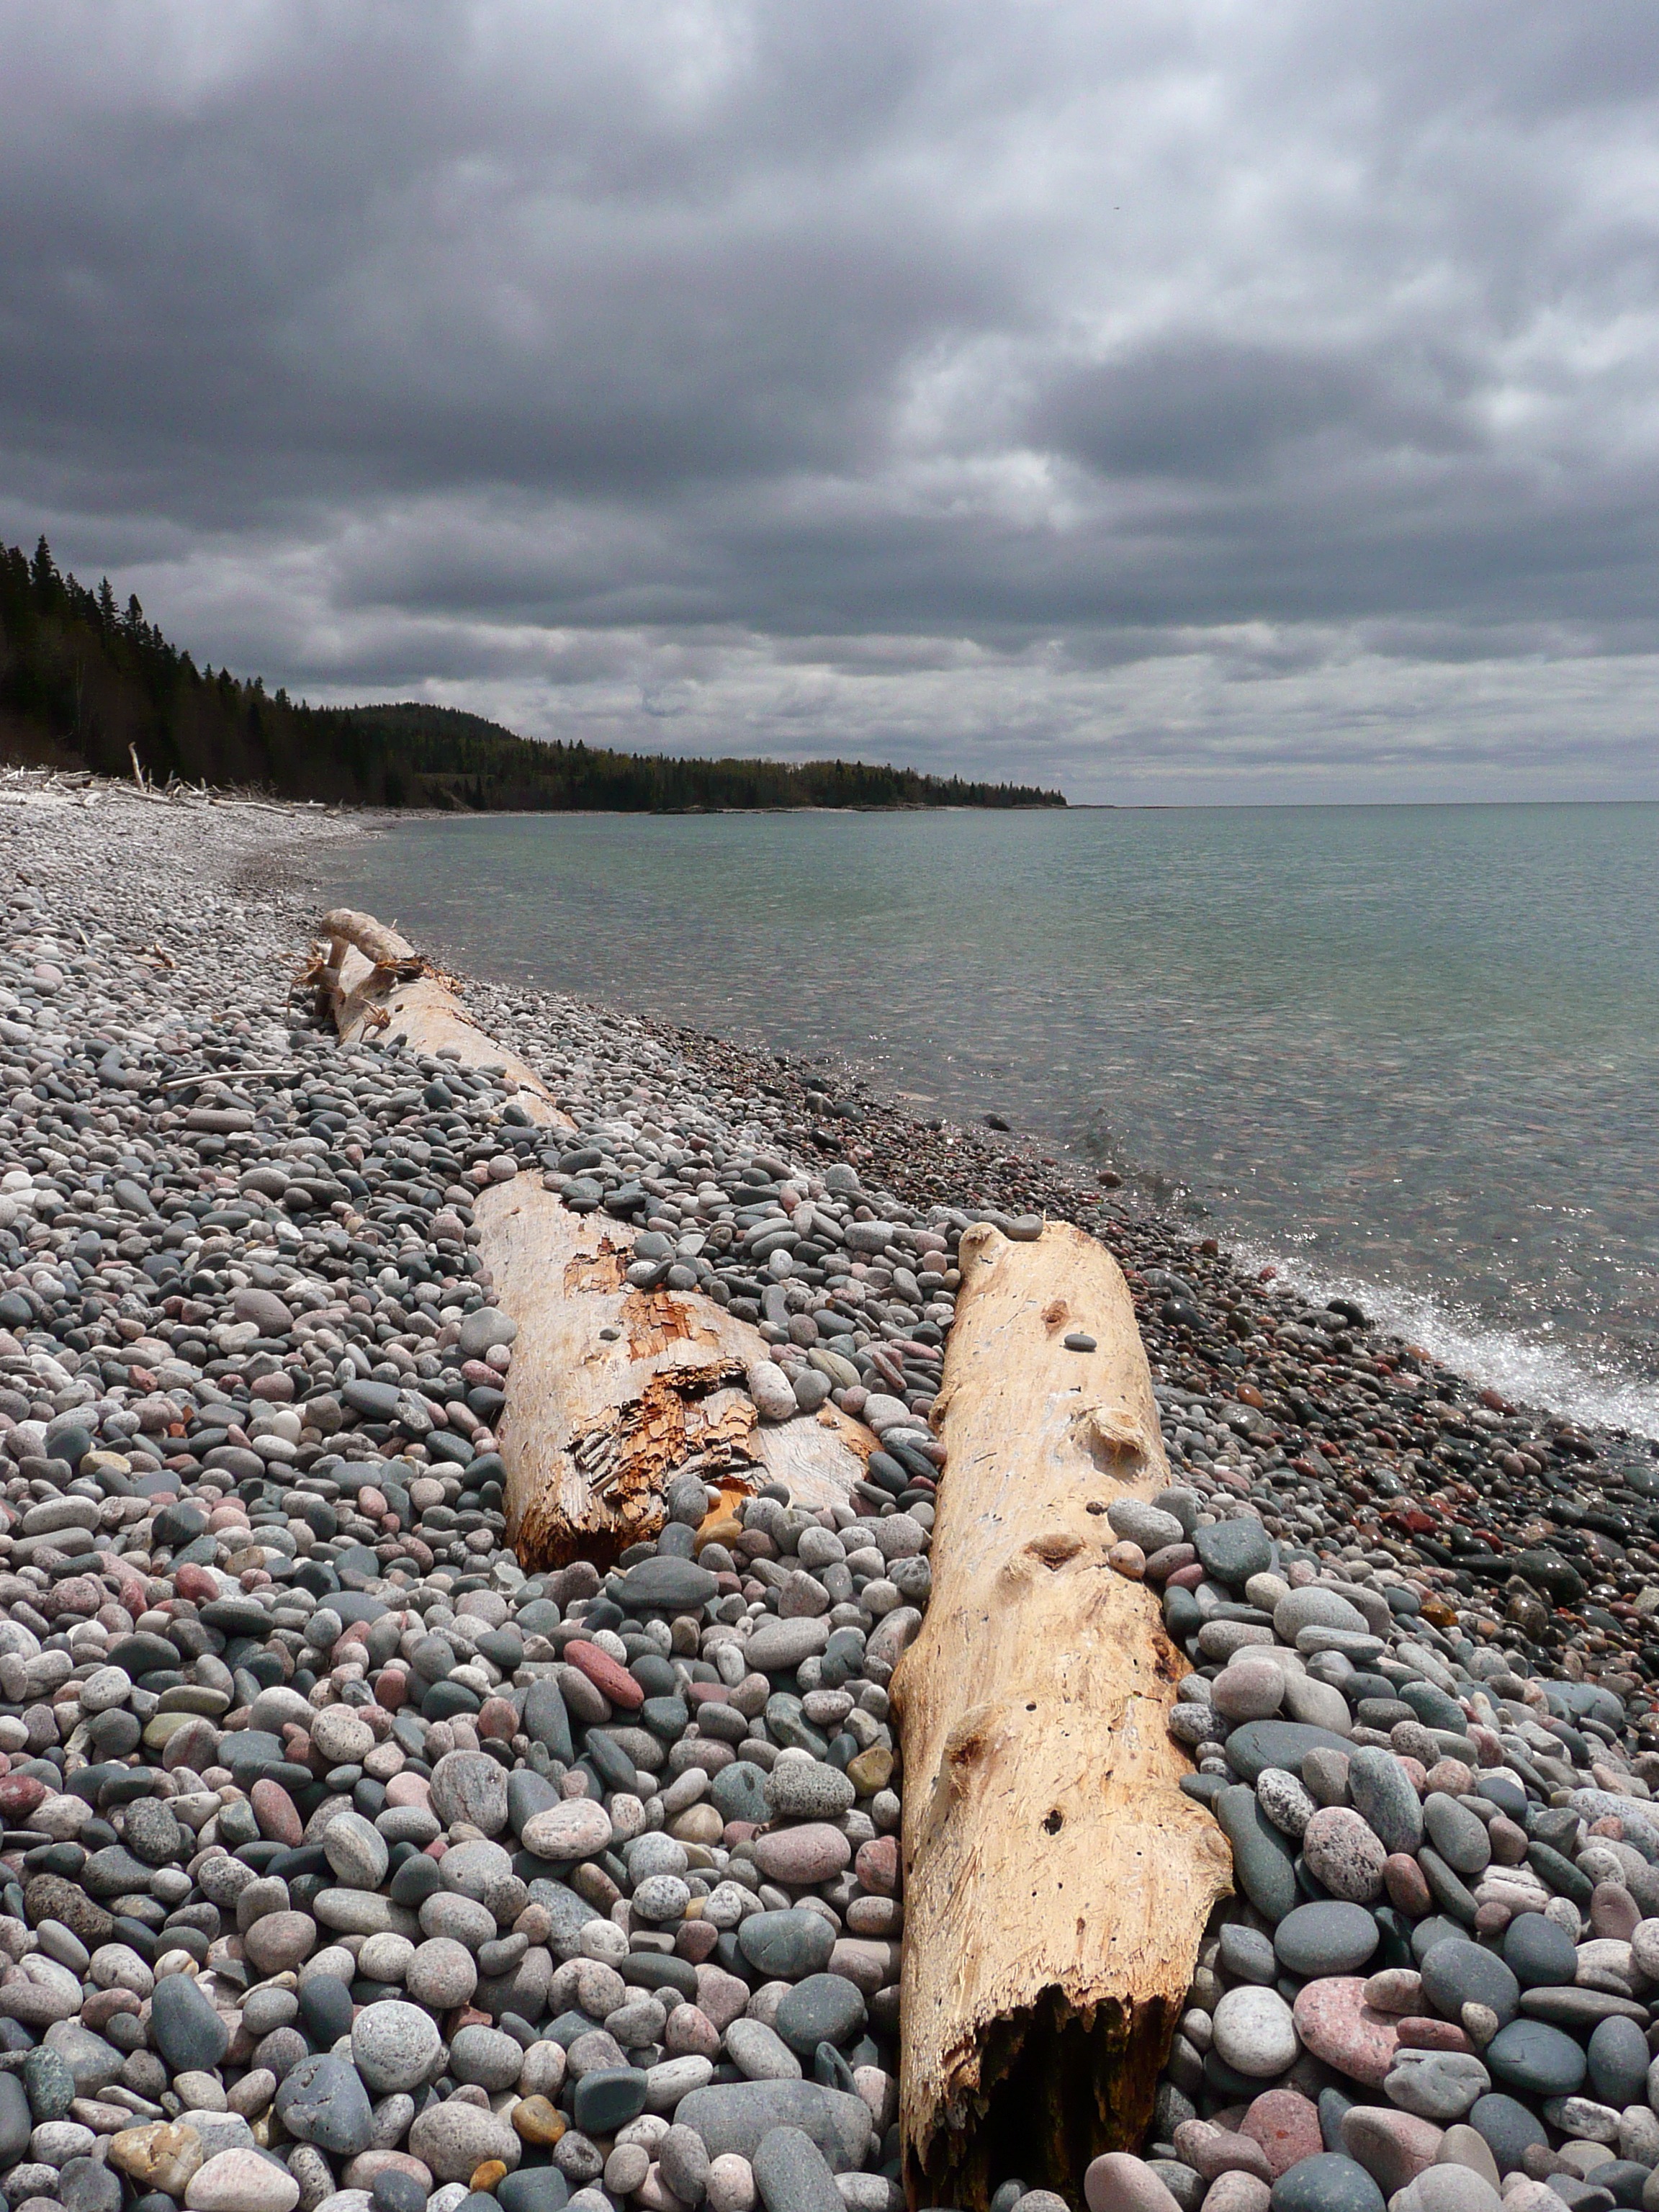
beach, sea, coast, water, sand, rock, ocean, shore, wave, lake, shoreline, cliff, weather, bay, terrain, material, body of water, geology, logs, breakwater, pebble beach